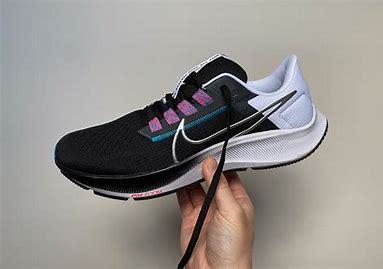
Brand: Nike
Model: College Air Zoom Pegasus 38